Specialist schools in the United Kingdom

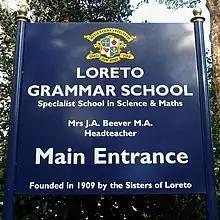
A sign for Loreto Grammar School in Altrincham with its specialist status in maths and science advertised.

Specialist schools in the United Kingdom (sometimes branded as specialist colleges in England and Northern Ireland) are schools with an emphasis or focus in a specific specialised subject area, which is called a specialism, or alternatively in the case of some special schools in England, in a specific area of special educational need. They intend to act as centres of excellence in their specialism and, in some circumstances, may select pupils for their aptitude in it. Though they focus on their specialism, specialist schools still teach the full curriculum. Therefore, as opposed to being a significant move away from it, the specialism is viewed as enriching the original curricular offer of the school.